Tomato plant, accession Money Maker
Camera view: bottom (45 deg); turntable rotation: 180 degrees
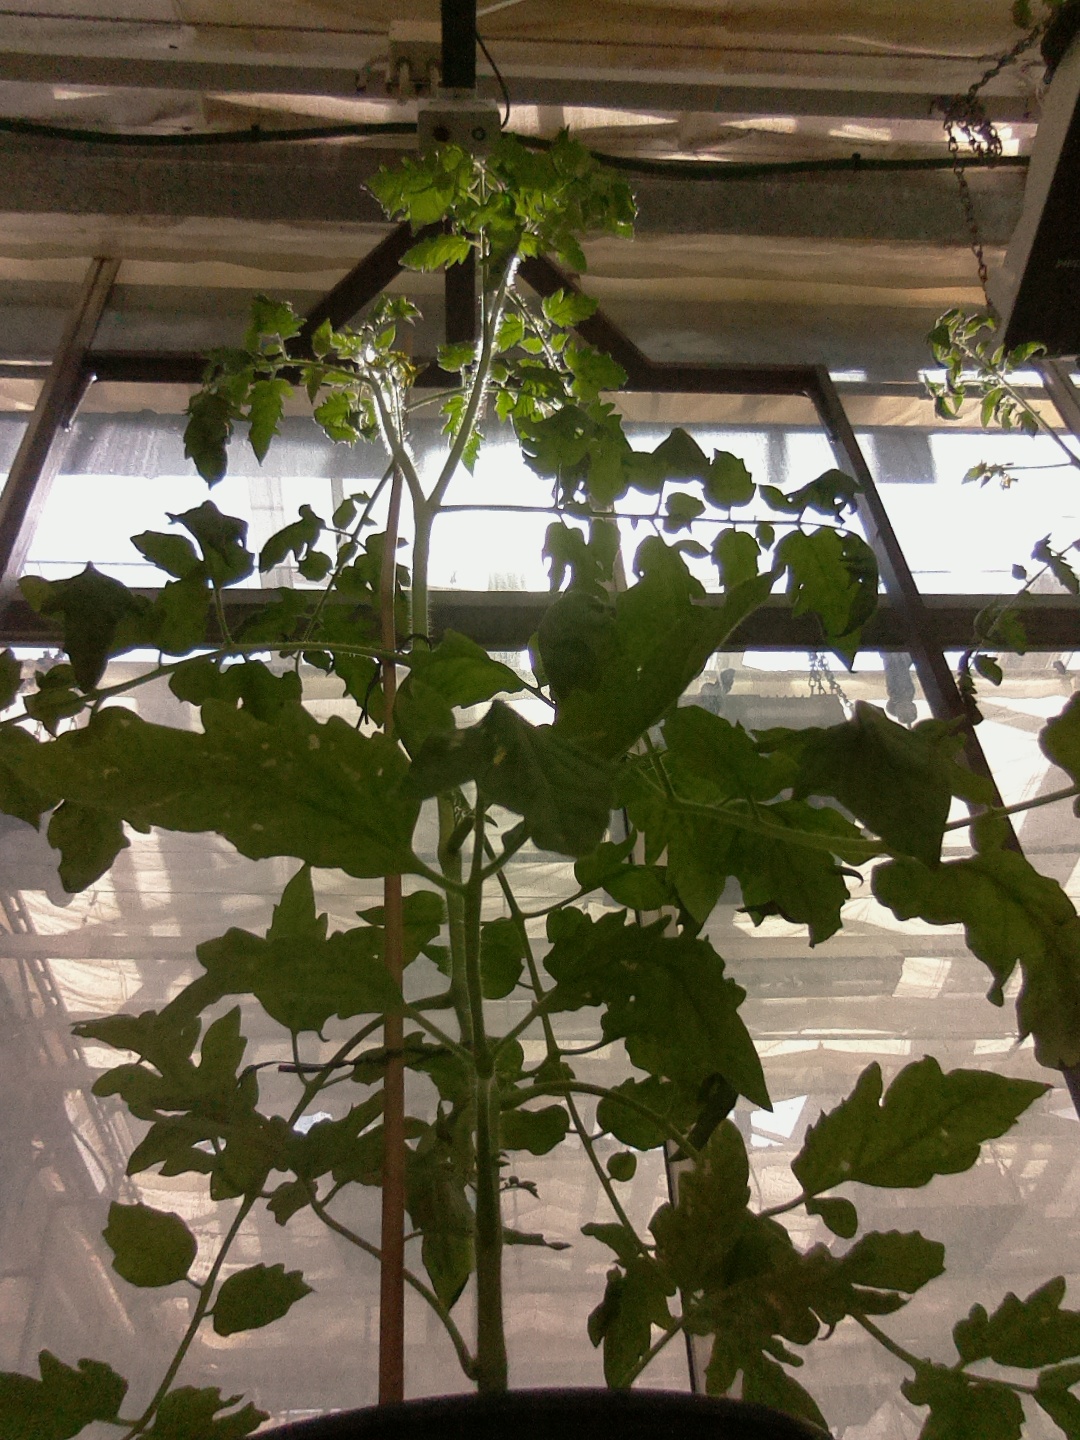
BBCH growth stage 63: 30%-40% of flowers open